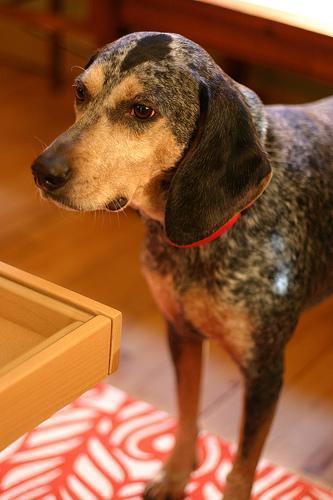
bluetick